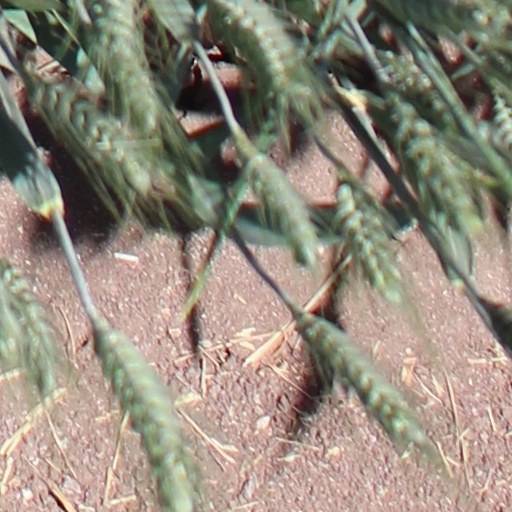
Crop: wheat